Run Saber

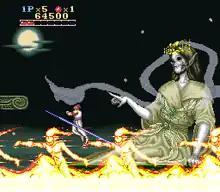
The appearance of this boss was changed in the final game due to content guideline violations.

After choosing either the male character, Allen, or the female character, Sheena, the player is sent to five different levels around a fantastical Earth. Sheena has an ice affinity, while Allen has a lightning one. A third Saber, Kurtz, is aligned with fire, and is an enemy the player must fight several times.